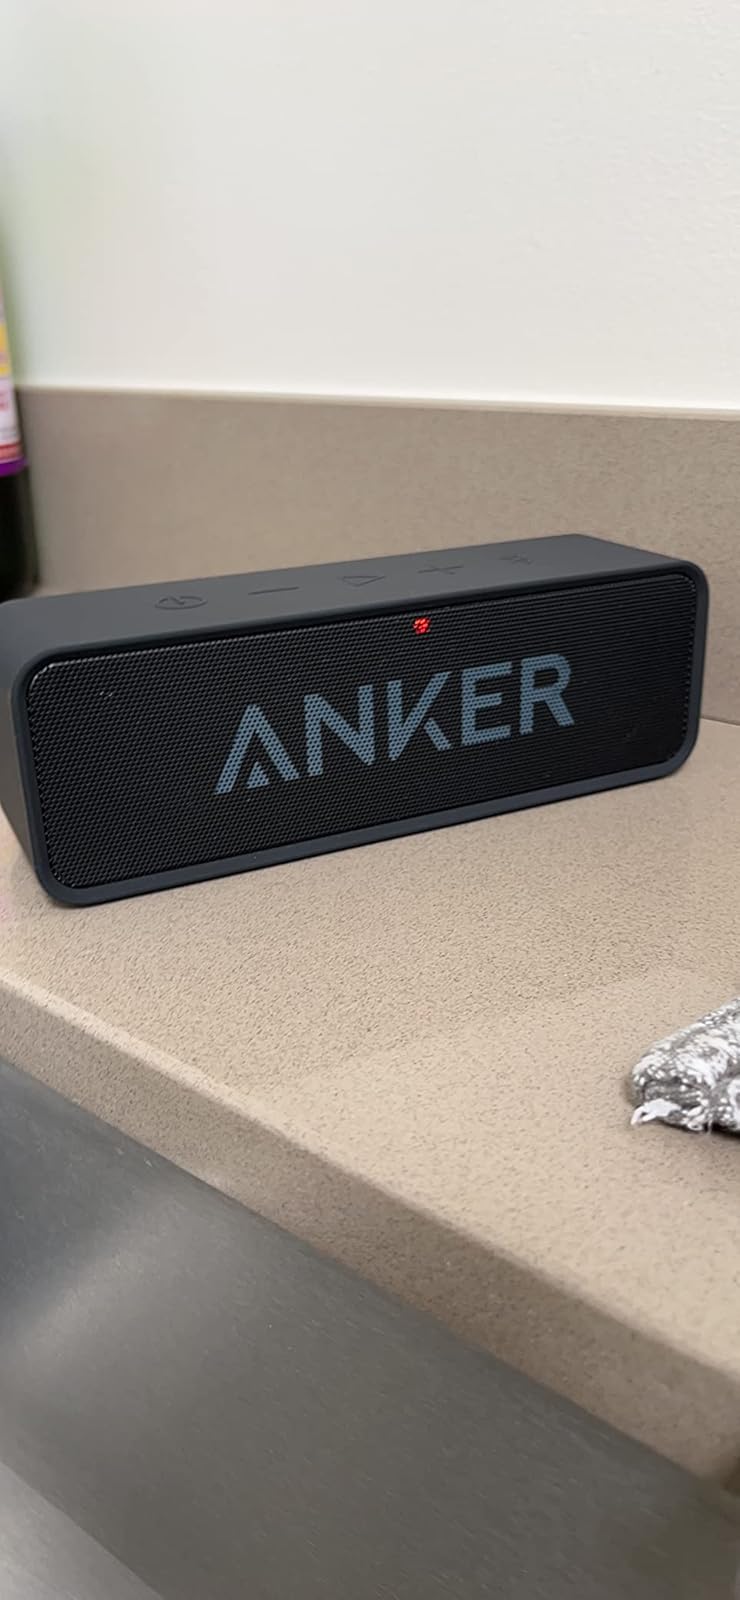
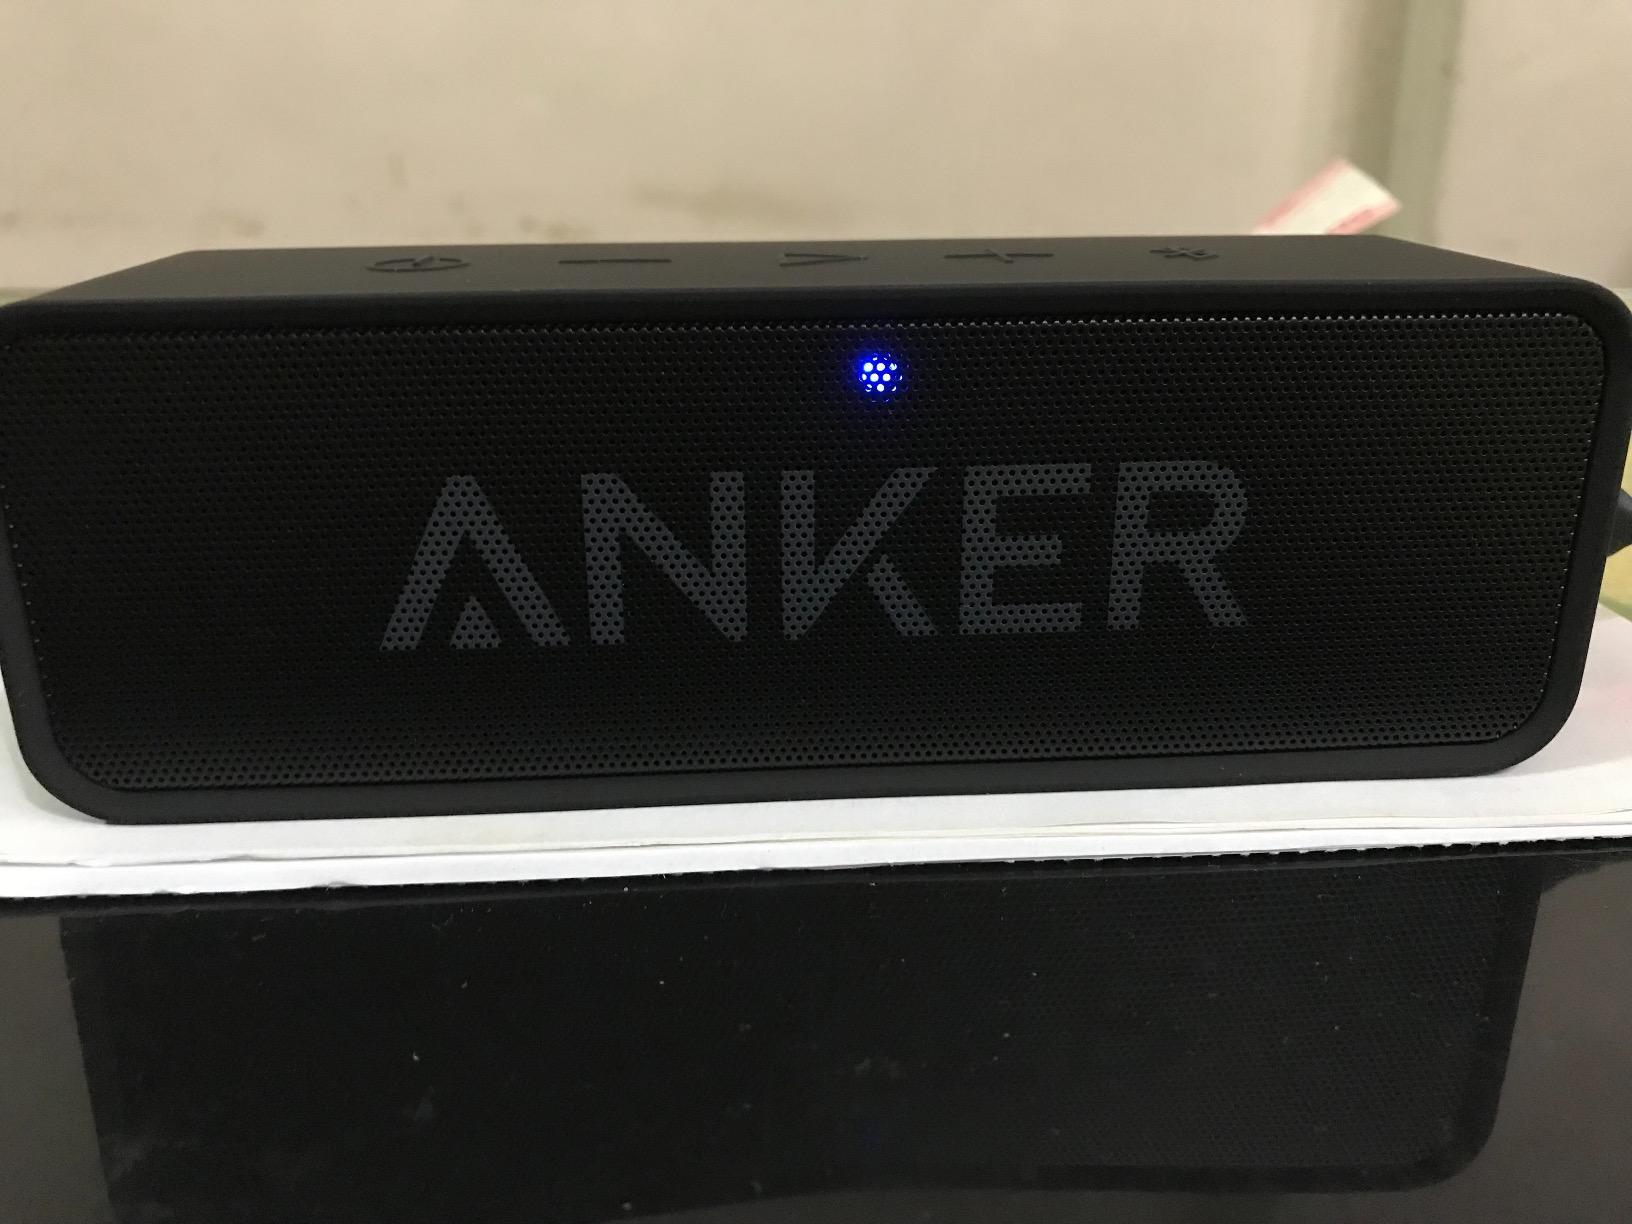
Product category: speaker
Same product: yes